Tianzhen railway station

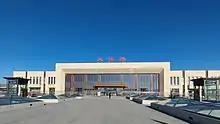
Tianzhen railway station

Tianzhen railway station is a station on the Beijing–Baotou railway and the Datong–Zhangjiakou high-speed railway in Tianzhen County, Datong, Shanxi.